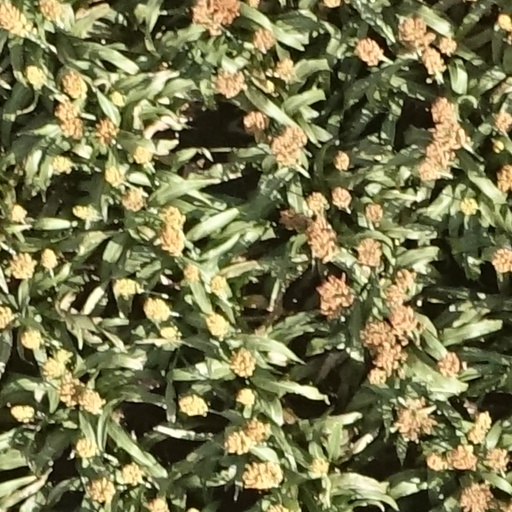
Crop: sorghum